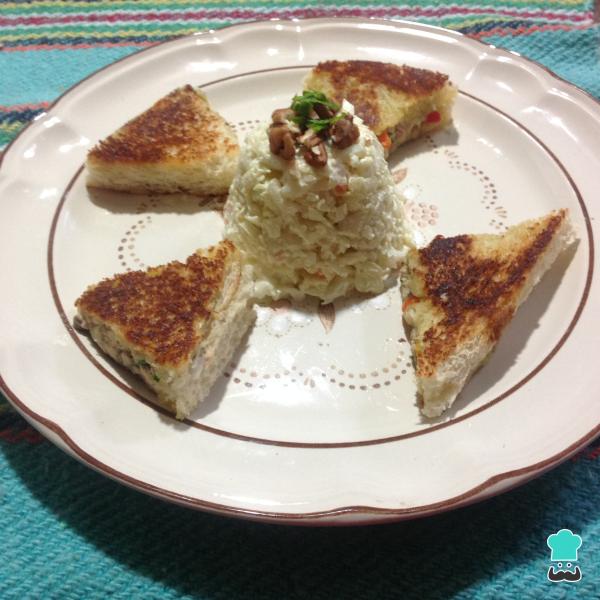
1Para servir tu emparedado de atún light, puedes acompañarlo con una ensalada de col, o cualquier otra ensalada de nuestro agrado. ¿Y qué te parece un vaso de té helado para completar esta saludable opción de cena, desayuno o merienda?